Nancy Jane Dean

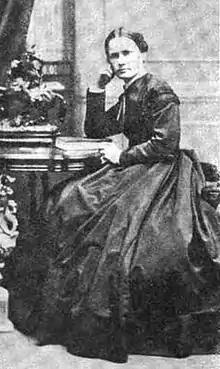
Dean, from a 1911 publication

Nancy Jane Dean (April 8, 1837 – March 5, 1926), often referred to as Jennie Dean or N. J. Dean, was an American educator and Presbyterian missionary serving Assyrian Christians in Qajar Iran (now Iran). She served as the head of Fiske Seminary, a girls' boarding school in Urmia, West Azerbaijan Province.